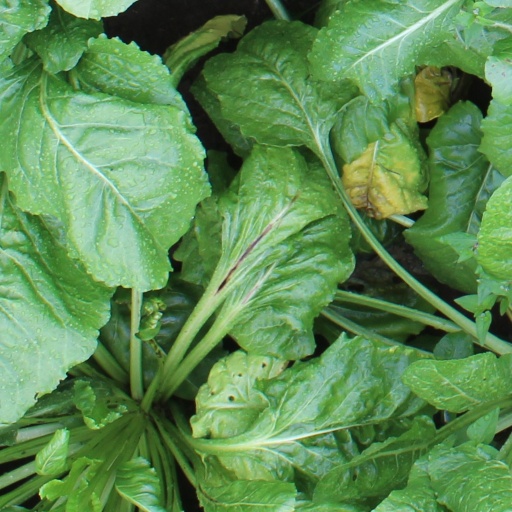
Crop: sugar beet